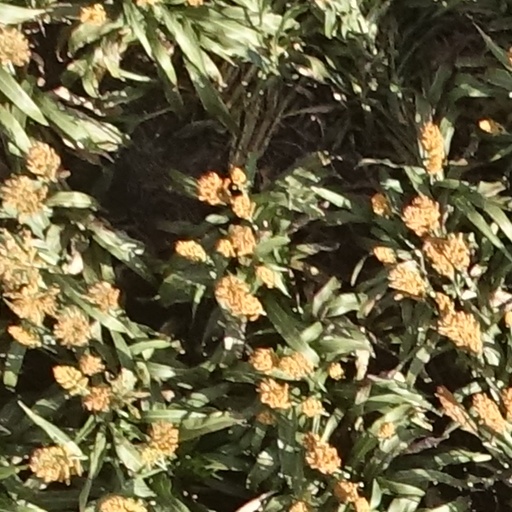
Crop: sorghum